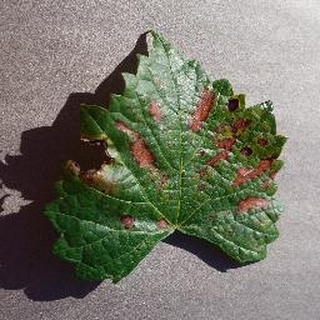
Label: grape_esca_black_measles